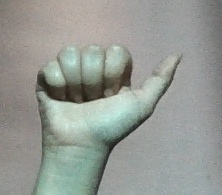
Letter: dhad